Mothman

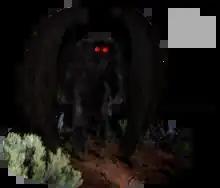
An artistic depiction of Mothman

In American folklore, Mothman is a humanoid creature that was reportedly seen around Point Pleasant, West Virginia, from November 15, 1966, to December 15, 1967. Despite its name, the original sightings of the creature described avian features. The first newspaper report was published in the "Point Pleasant Register", dated November 16, 1966, titled "Couples See Man-Sized Bird ... Creature ... Something". The national press soon picked up the reports and helped spread the story across the United States. The source of the legend is believed to have originated from sightings of out-of-migration sandhill cranes or herons.